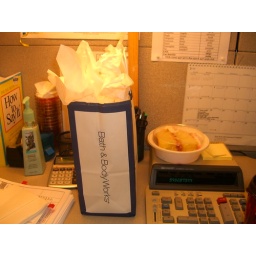
My gift set still in a bag plus a slice of dominican cake to take home.